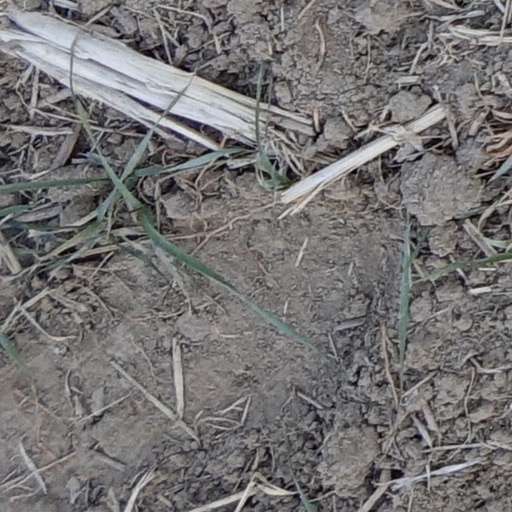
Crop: wheat